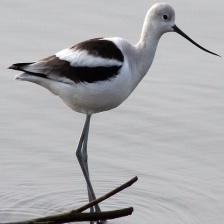
Species: AMERICAN AVOCET
Scientific name: PSITTACULA EUPATRIA